Sara Curruchich

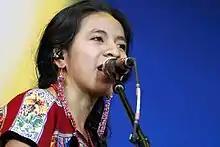
Sara Curruchich performs in Mexico City in March 2020.

Sara Curruchich (born 25 July 1993) is a Guatemalan singer-songwriter of Kaqchikel descent. She sings in both Spanish and the Kaqchikel language, and is one of the first musicians to use the latter in popular music. She became well known in her country with her 2015 song "Ch'uti'xtän" ("Girl"). Since then, she has released two albums and multiple singles. Curruchich is also an activist in defense of women's and indigenous people's rights. For her work as an activist, she has won the MIAW Transformer Award at the 2021 MTV Millennial Awards, and been selected for the Ford Fellowship Foundation Global Fellowship Program.